SimpsonHaugh

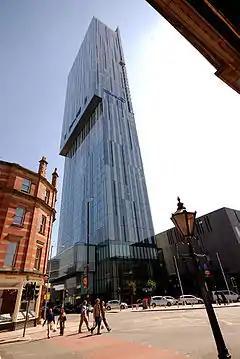
Exterior detail of the Beetham Tower, Manchester

SimpsonHaugh (formerly Ian Simpson Architects) is an English architecture practice established in 1987 by Ian Simpson and Rachel Haugh. The practice has offices in London and Manchester. In 2014, the practice re-branded as SimpsonHaugh & Partners.